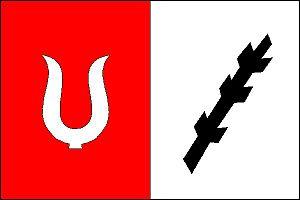
Částkov est une commune du district de Tachov, dans la région de Plzeň, en République tchèque. Sa population s'élevait à 358 habitants en 2018.